Bianca Laura Saibante

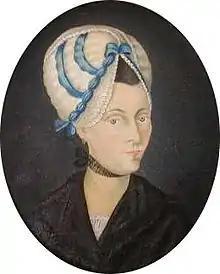
Portrait of Bianca Laura Saibante by Clementino Tomitano

Bianca Laura Saibante (1723–1797) was an 18th-century Italian poet and playwright. Born into a wealthy family, she is considered one of the founders of the Accademia Roveretana degli Agiati in Rovereto.